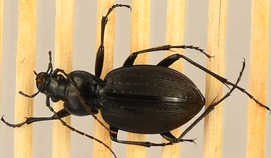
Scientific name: Carabus goryi
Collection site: Mountain Lake Biological Station NEON (MLBS), plot MLBS_001